David Hille

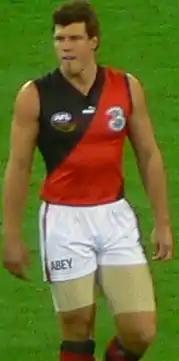

David Barry Hille (born 2 June 1981) is a former Australian rules footballer with the Essendon Football Club.